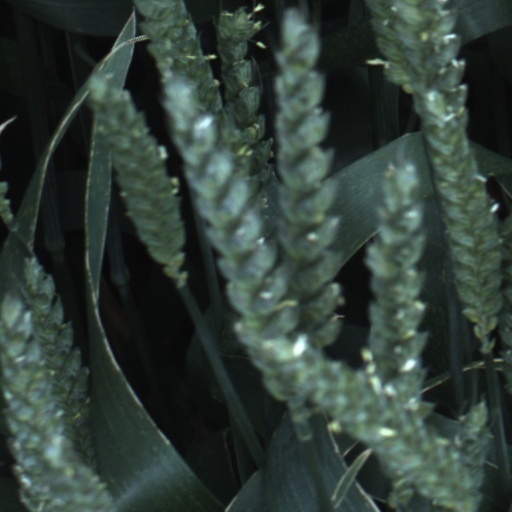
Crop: wheat